Antolín Sánchez

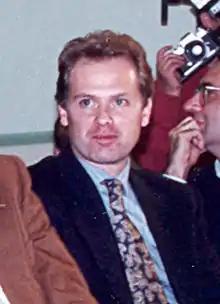
Antolín Sánchez Presedo

Antolín Sánchez Presedo (born 5 April 1955) is a Spanish politician and Member of the European Parliament for the Spanish Socialist Workers' Party, part of the Party of European Socialists.